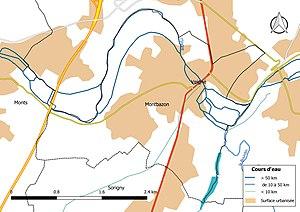
Carte du réseau hydrographique de la commune de fr:Montbazon (France).
Montbazon est une commune française située dans le département d'Indre-et-Loire, en région Centre-Val de Loire.